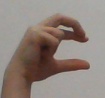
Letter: thal